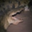
Label: crocodile